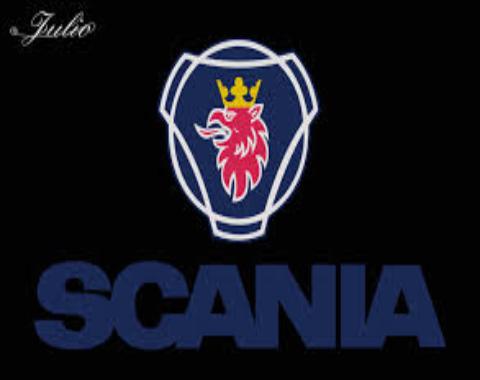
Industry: Transportation